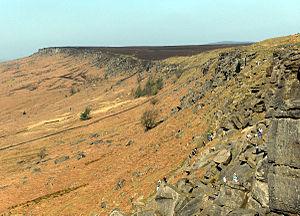
Stanage Edge est un escarpement de grès à gros grains britannique relevant du parc national de Peak District, à la frontière entre le Derbyshire et le Yorkshire du Sud, en Angleterre. Son point culminant est le High Neb, qui atteint 458 mètres d'altitude.